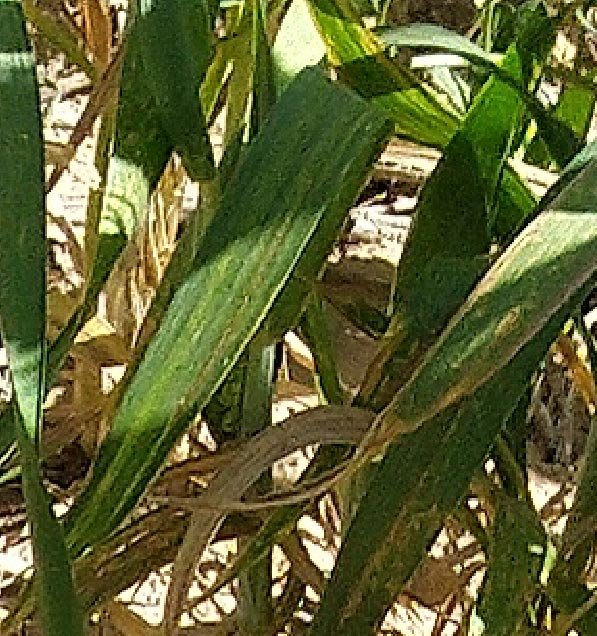
Label: Wheat___Healthy